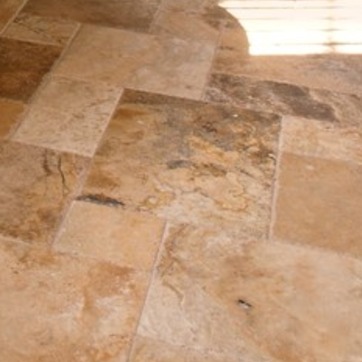
Material: polishedstone